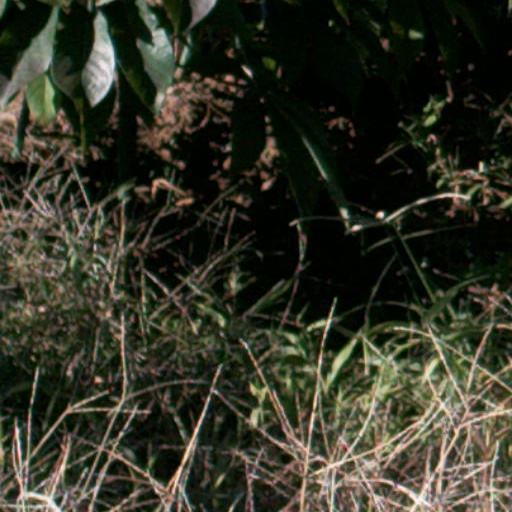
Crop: cassava